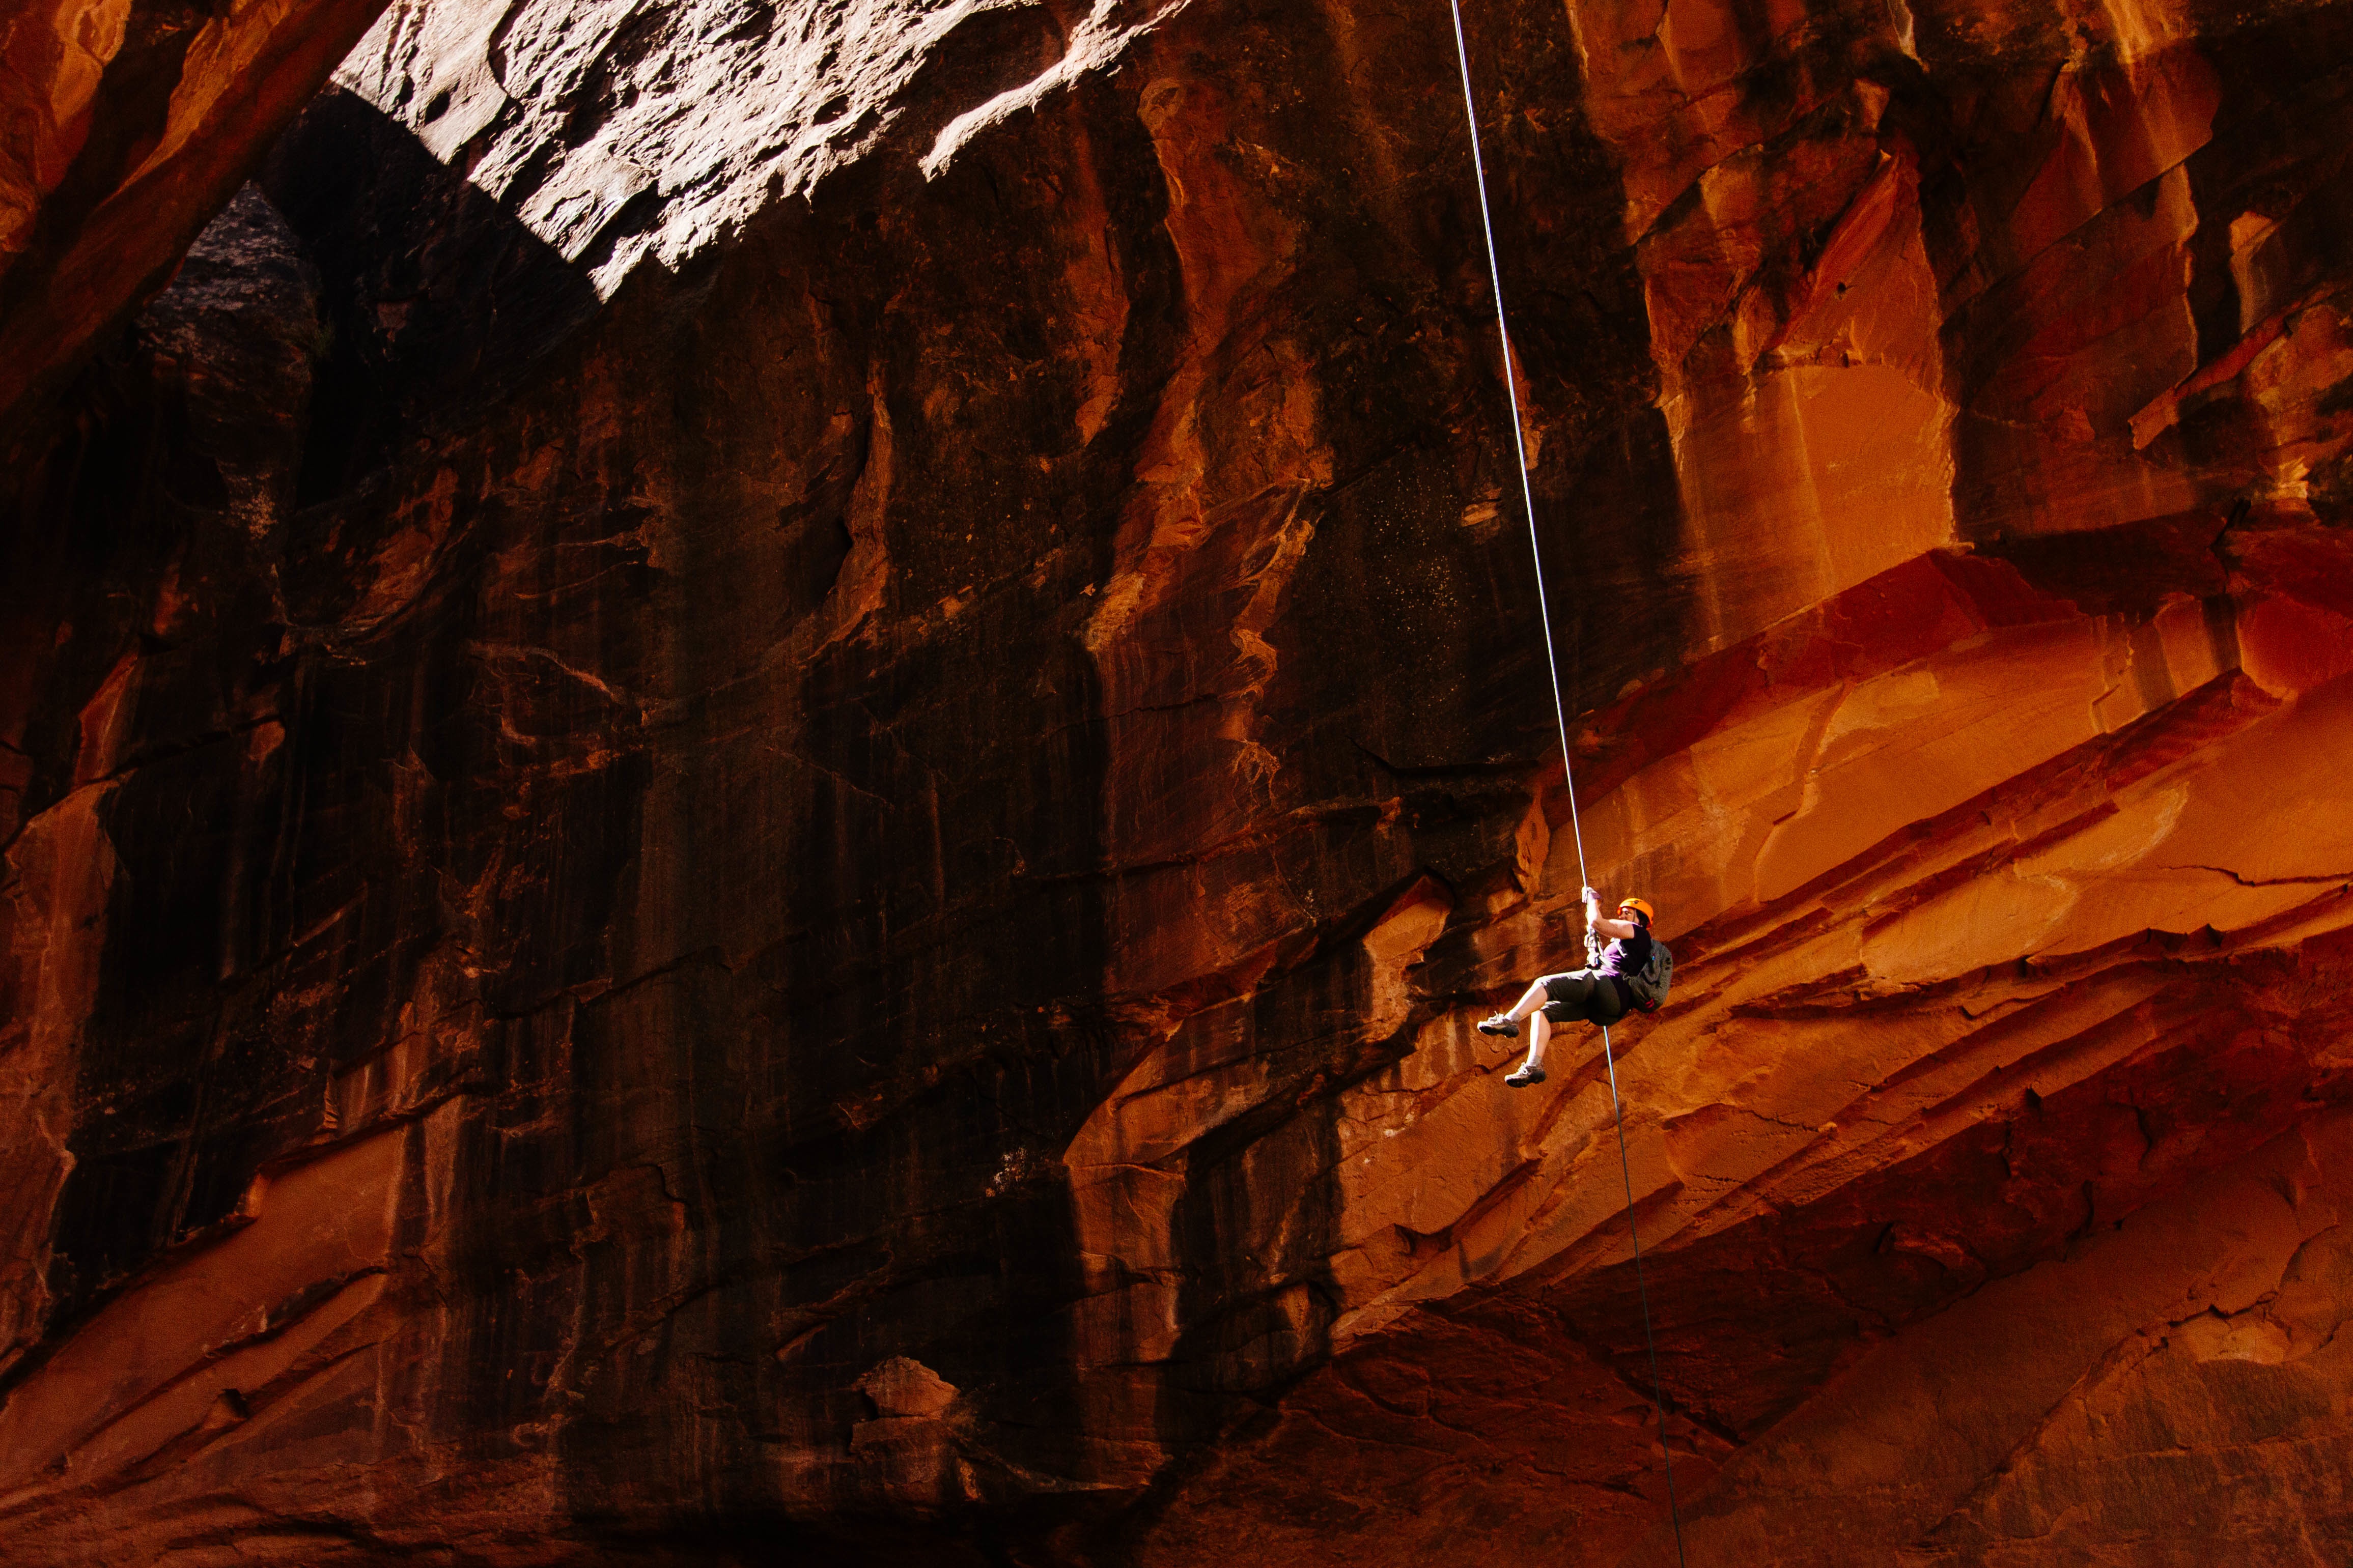
rope, light, adventure, formation, cave, climbing, screenshot, caving, landform, geographical feature